Old Indiana County Courthouse

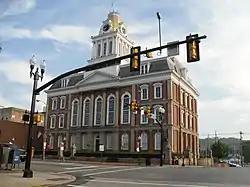

The Old Indiana County Courthouse is a former courthouse located in Indiana, Indiana County, Pennsylvania. The courthouse was built between 1869 and 1870 and designed by local architect James W. Drum. It was the second courthouse to serve the county, with the first demolished in 1868. The final cost of the project was $150,000. A dedication ceremony took place on December 19, 1870. Former Governor of Pennsylvania William F. Johnston spoke at the ceremony.